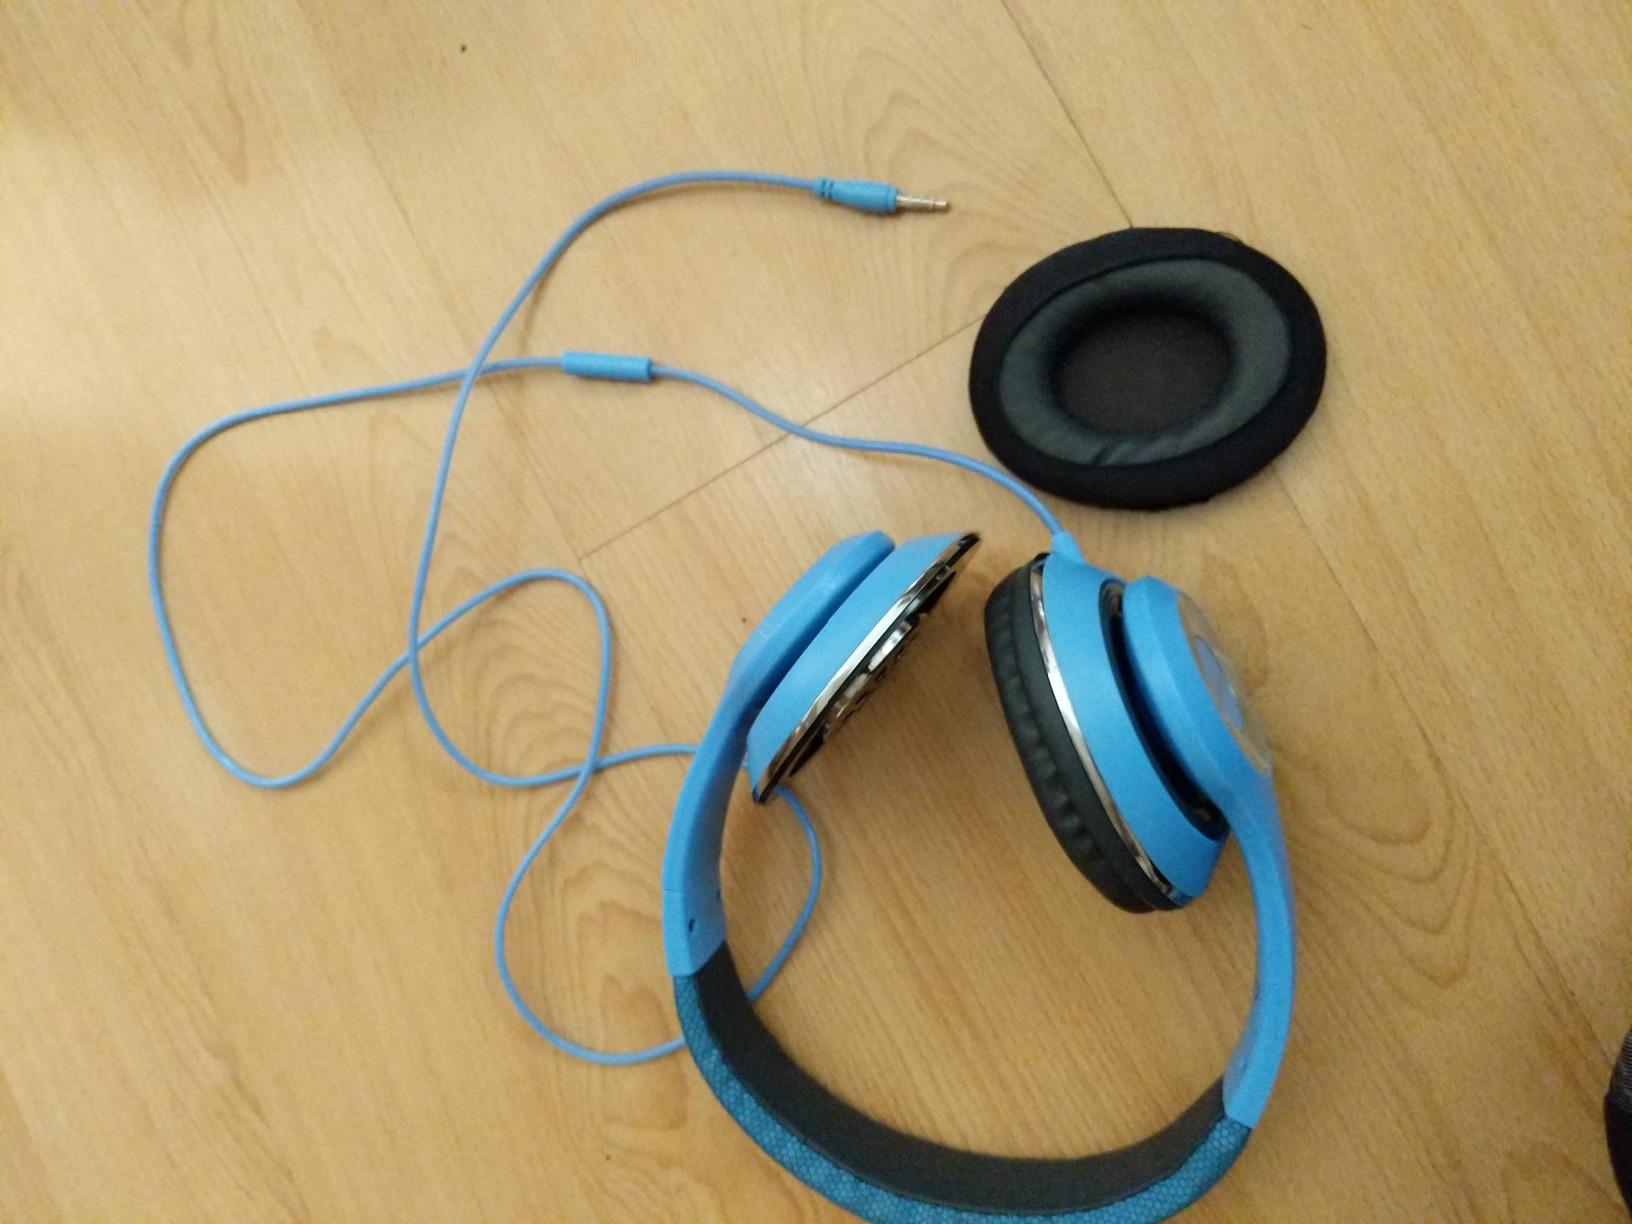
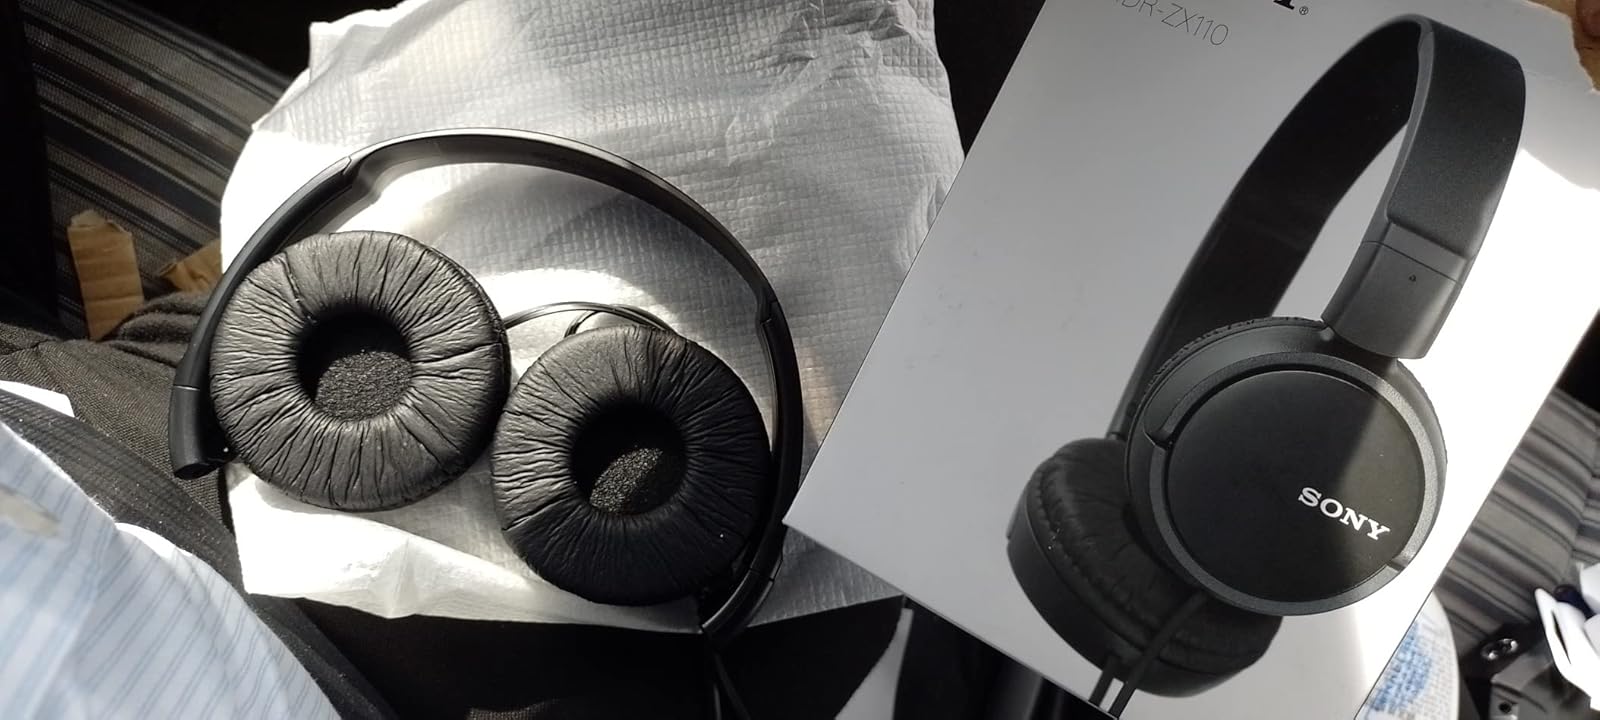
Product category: headphones
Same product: no